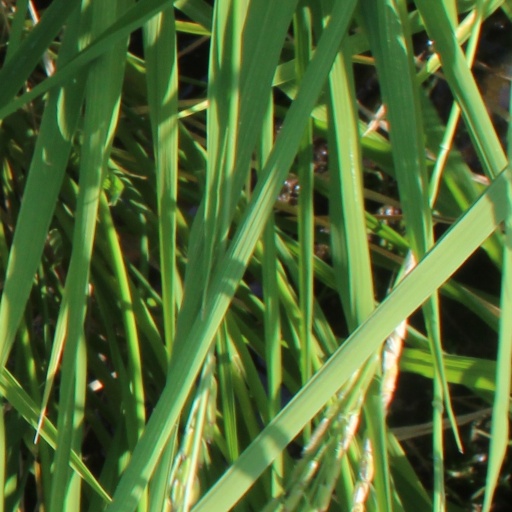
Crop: rice